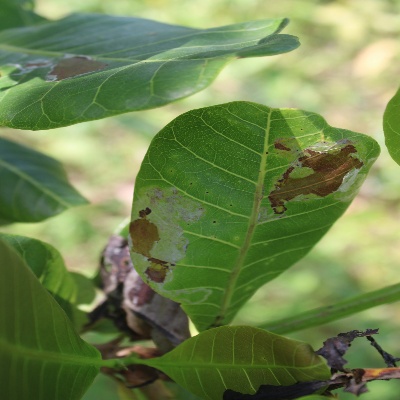
Crop: Cashew
Condition: leaf miner